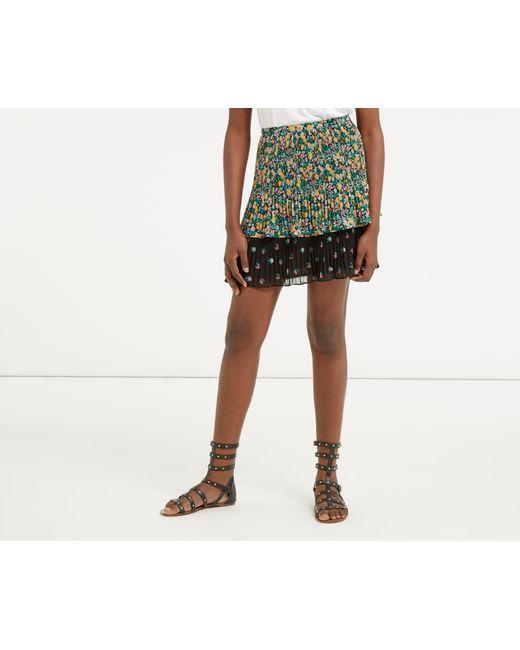
Loose Fit knielanger bedruckter Rock für Damen